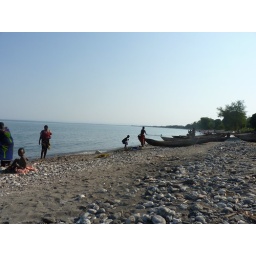
the fishing industry along lake malawi, near the pottery market we walked to